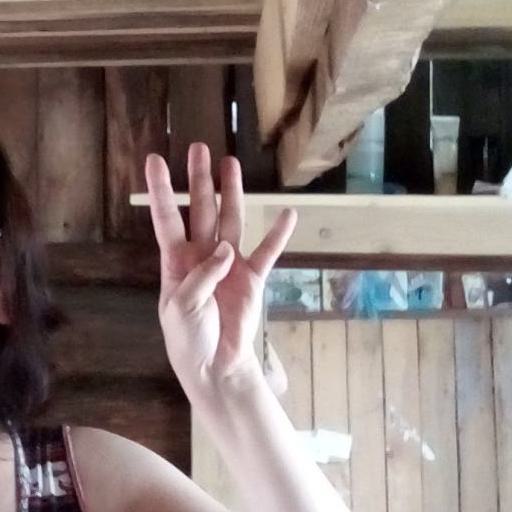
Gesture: four